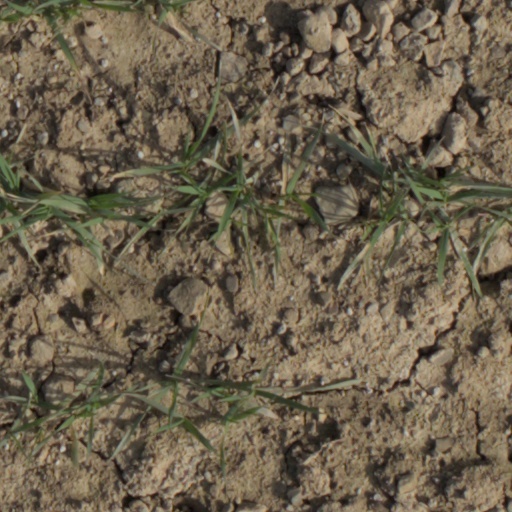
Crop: wheat